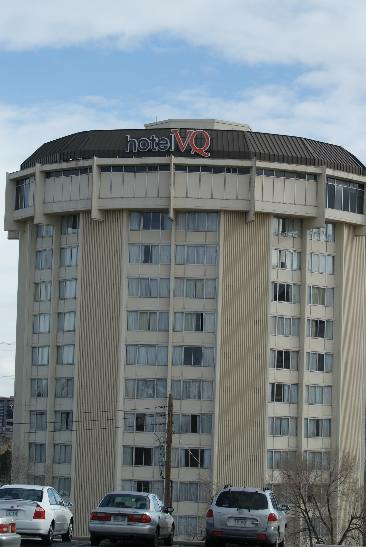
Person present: No